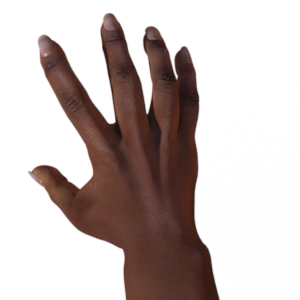
Label: paper